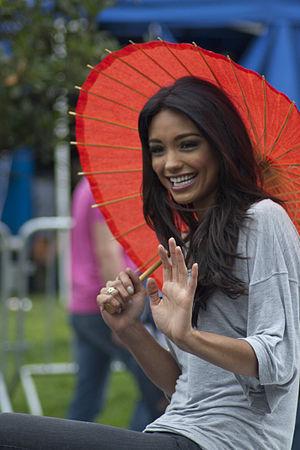
Miss Univers 2007, est la 56ᵉ élection de Miss Univers, qui a lieu le 28 mai 2007, au National Auditorium de Mexico, au Mexique. La cérémonie a été animé par l'acteur américain Mario López et Vanessa Minnillo, Miss Teen USA 1998.